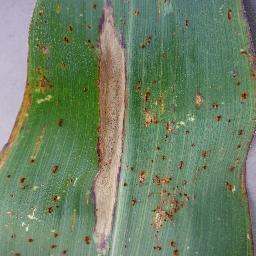
Label: Corn___Northern_Leaf_Blight